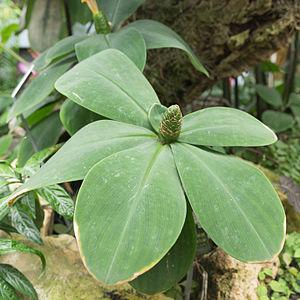
Costus malortieanus au jardin botanique de Lyon, France.
Costus malortieanus est une espèce de plante de la famille des Costaceae.